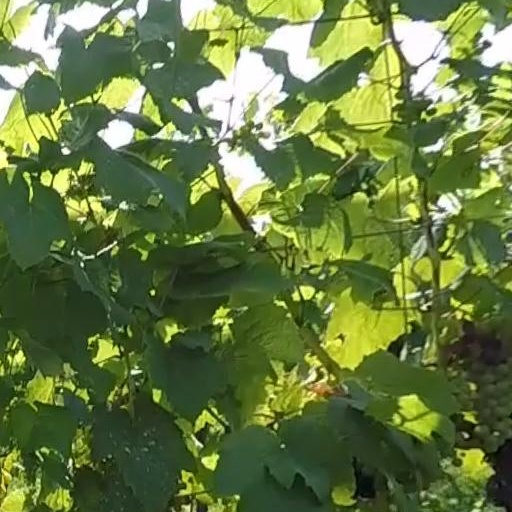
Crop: grape